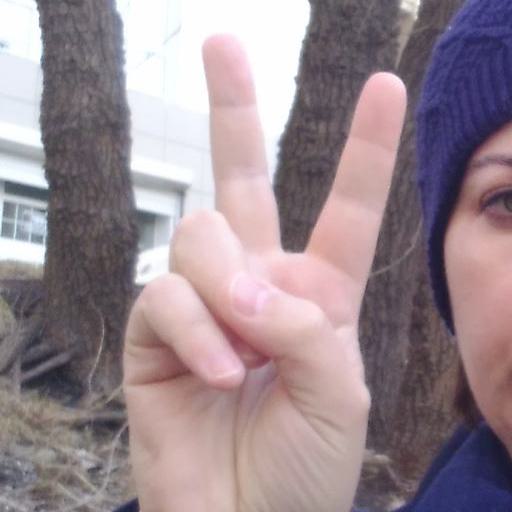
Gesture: peace